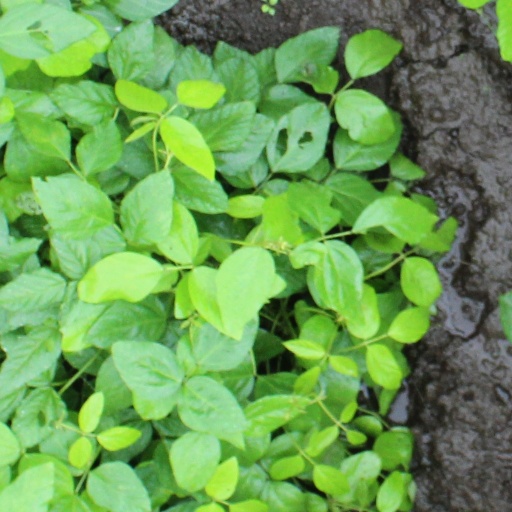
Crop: soybean